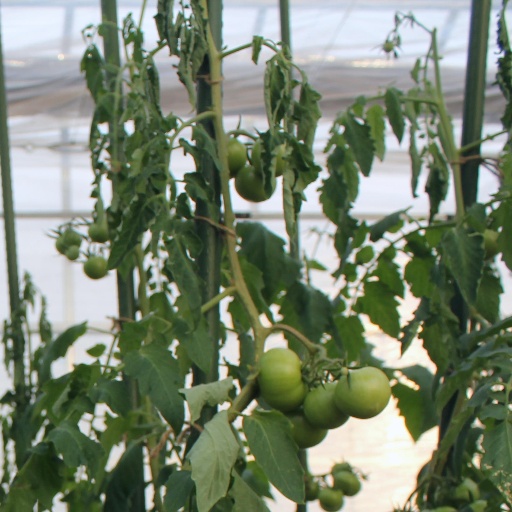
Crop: tomato